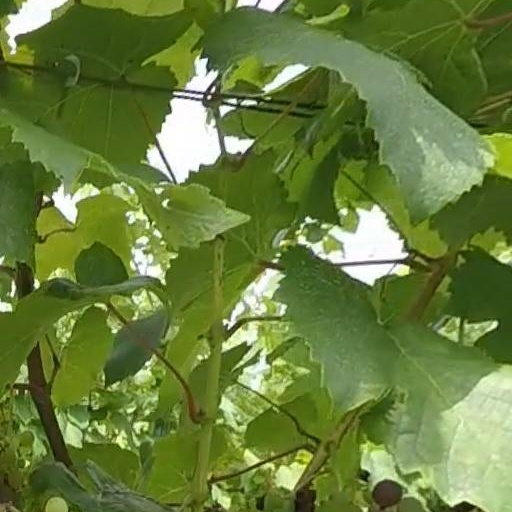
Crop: grape